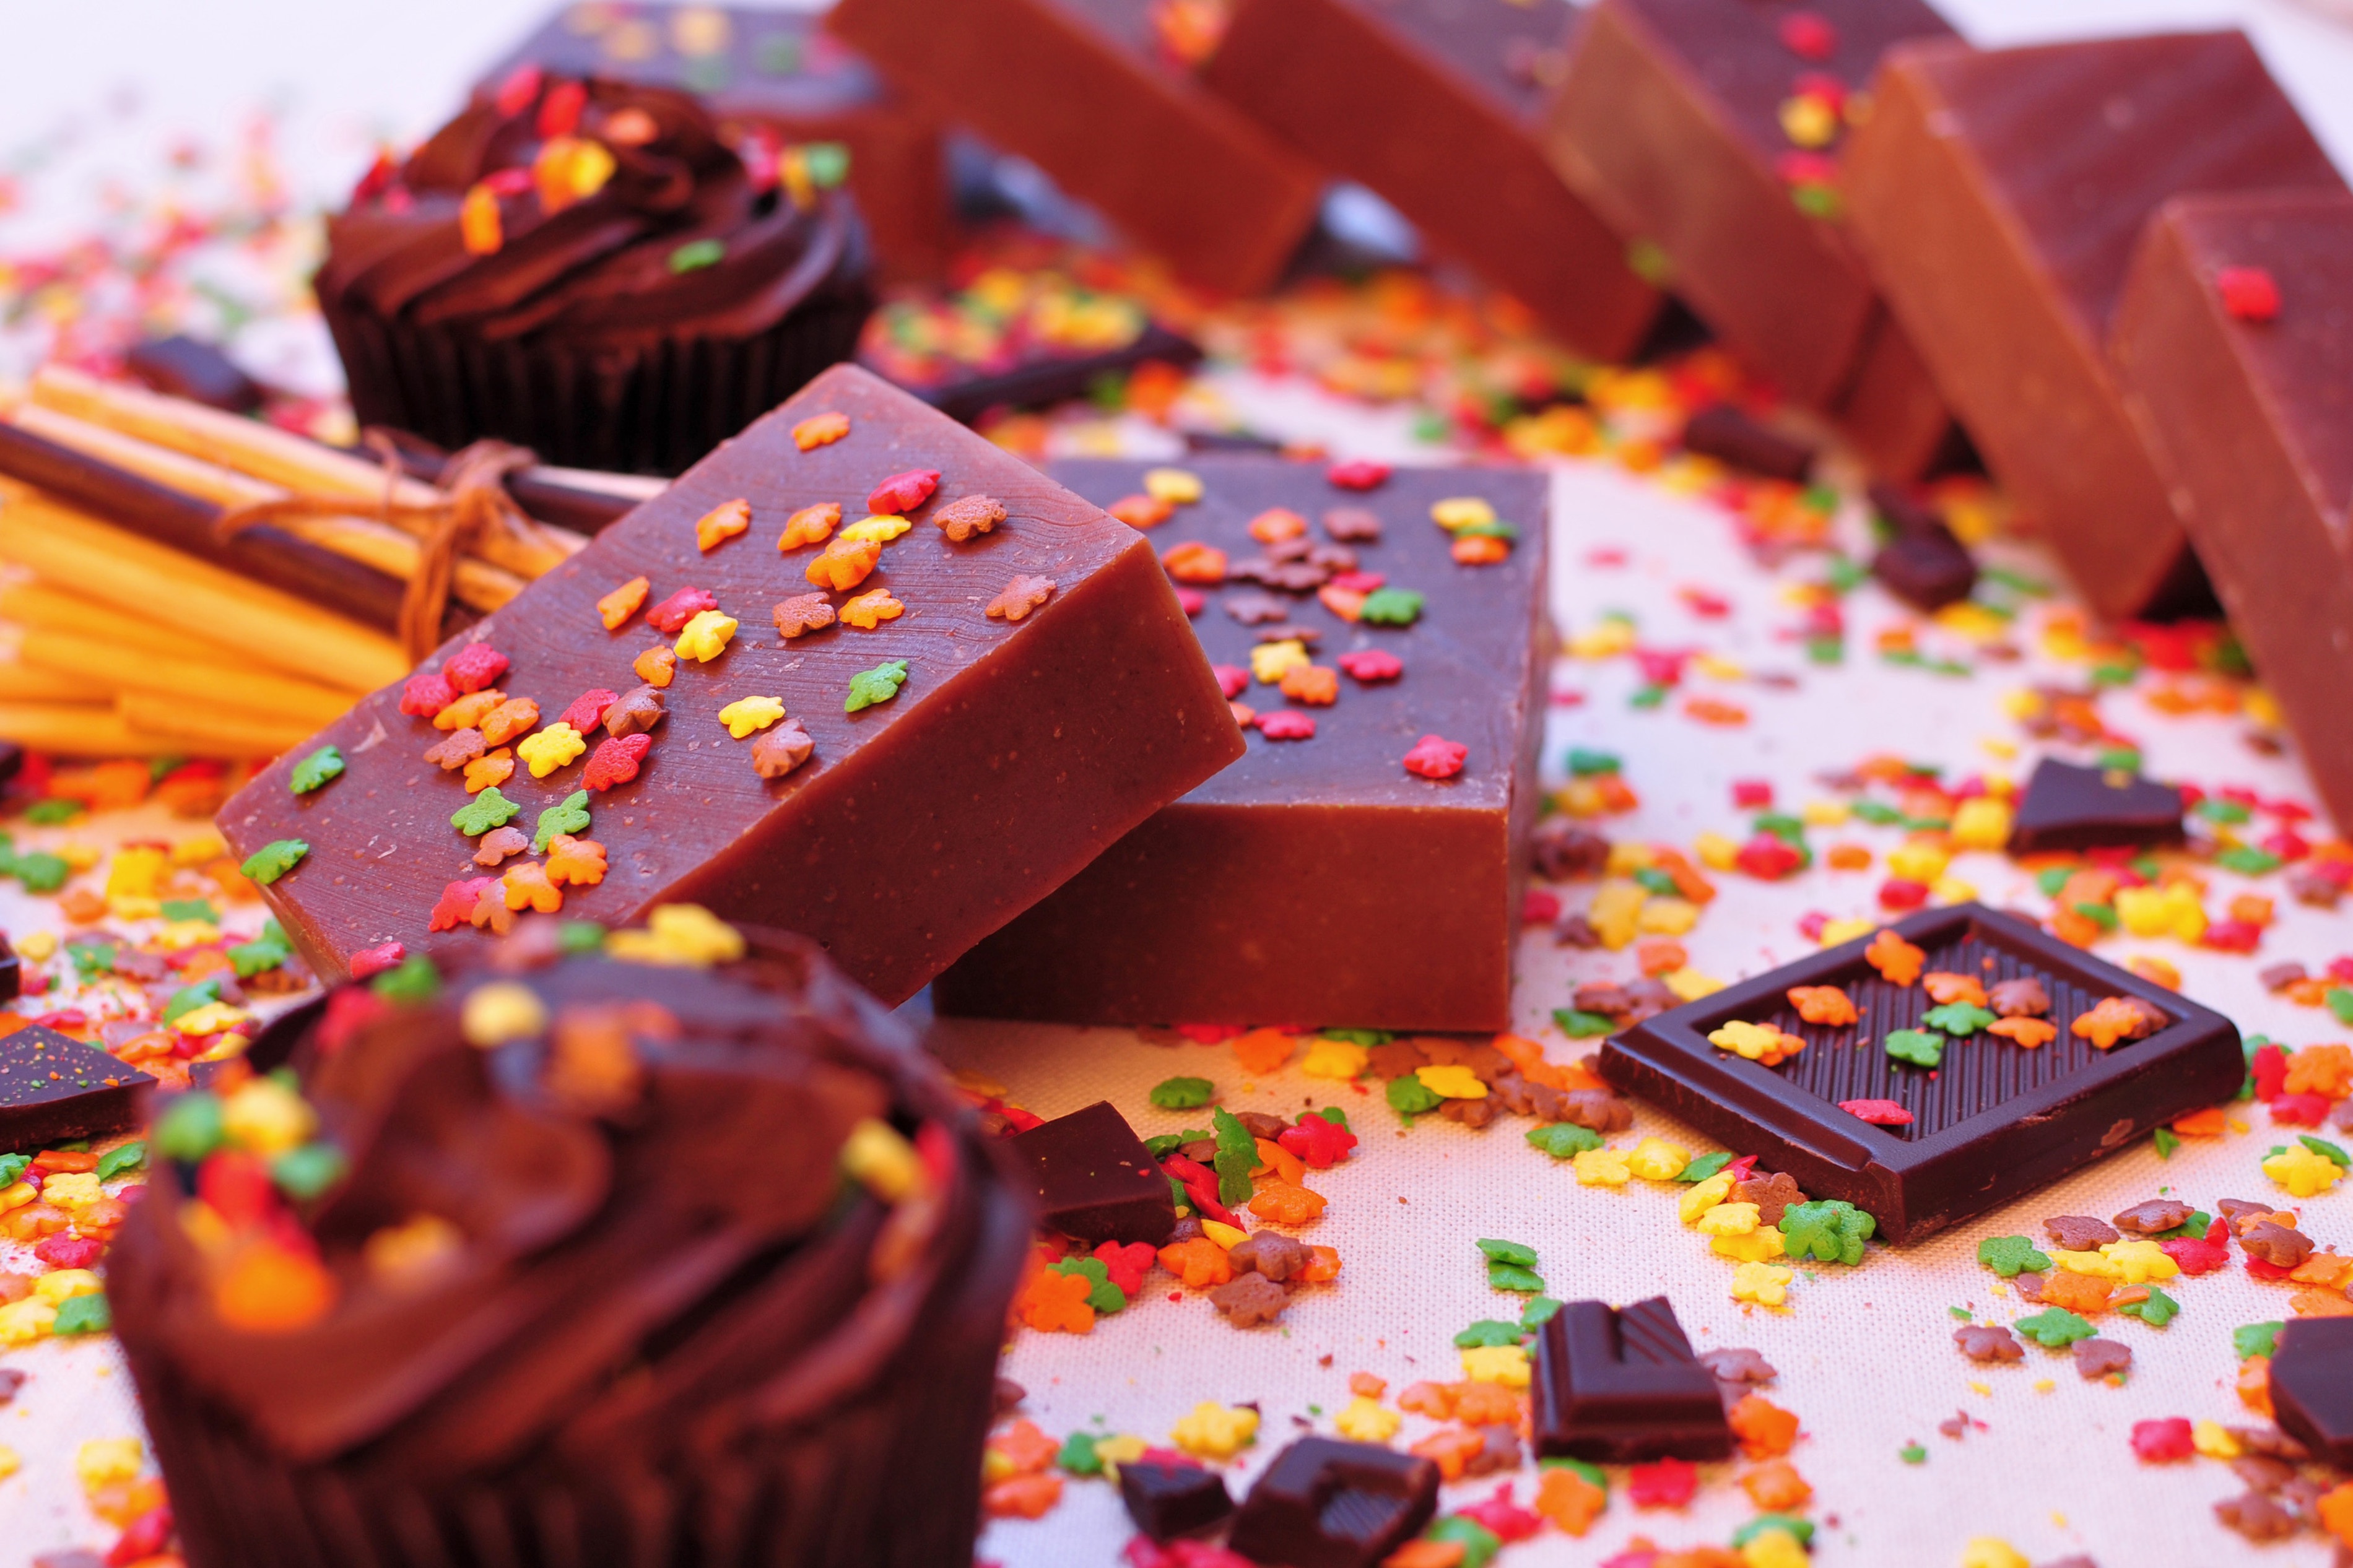
food, cuisine, sweetness, chocolate, confectionery, bonbon, dessert, ischoklad, sprinkles, dish, baked goods, ganache, petit four, ingredient, baking, toffee, praline, chocolate truffle, fudge